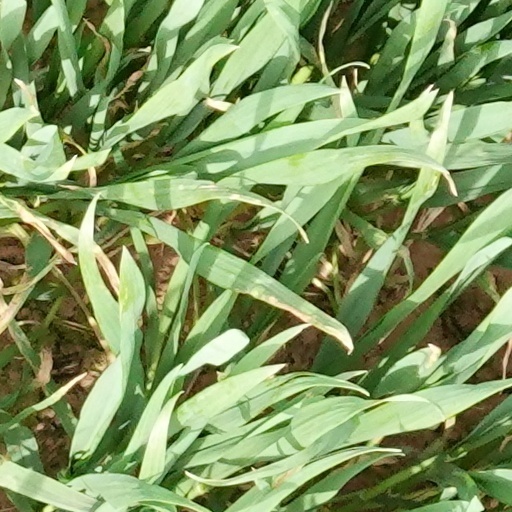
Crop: wheat